Copenhagen

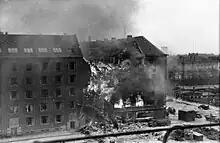
The RAF's bombing of the Gestapo headquarters in March 1945 was coordinated with the Danish resistance movement.

By the beginning of the 20th century, Copenhagen had become a thriving industrial and administrative city. With its new city hall and railway station, its centre was drawn towards the west. New housing developments grew up in Brønshøj and Valby while Frederiksberg became an enclave within the city of Copenhagen. The northern part of Amager and Valby were also incorporated into the City of Copenhagen in 1901–02.